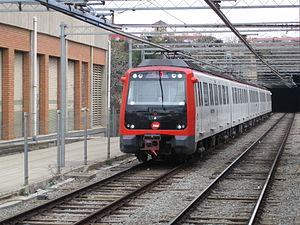
Le métro de Barcelone est l'un des systèmes de transport en commun desservant l'aire métropolitaine de Barcelone. Avec une longueur totale de 166 kilomètres, il est le deuxième métro le plus étendu d'Espagne après Madrid. Il compte 12 lignes pour 198 stations. En 2009, le métro de Barcelone assure le transport de plus de 405 millions de passagers.
Le matériel roulant du métro de Barcelone de la compagnie Ferrocarril Metropolità de Barcelona est composé de 791 éléments formant un total de 157 trains de cinq voitures et trois trains de deux voitures. Le parc a une moyenne d'âge de 8,7 ans.